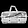
Label: Bag